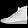
Label: Ankle boot